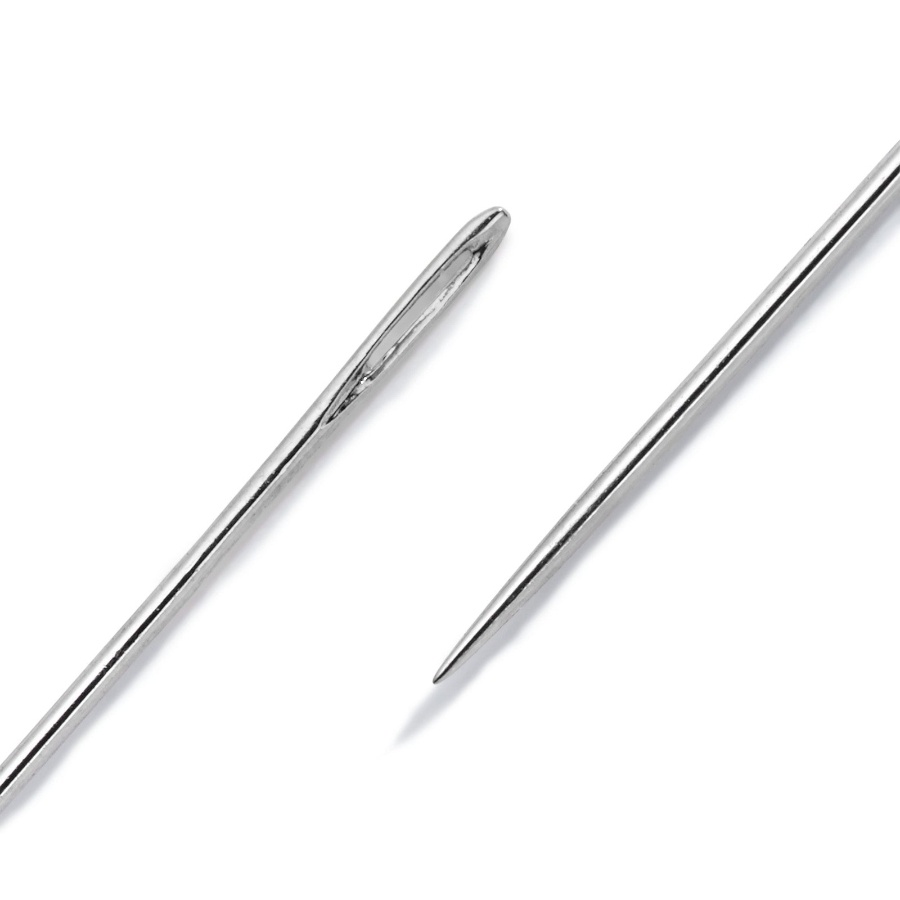
Beading Needles
Achieve delicate and precise beadwork with Prym Beading Needles. These fine, flexible needles easily pass through tiny bead holes, making them ideal for detailed jewellery and embroidery projects. Crafted for strength and flexibility, they ensure smooth stitching without bending or breaking.
Brand: Prym
Category: Arts & Entertainment > Hobbies & Creative Arts > Arts & Crafts > Art & Crafting Tools > Needles & Hooks > Hand-Sewing Needles > Beading Needles